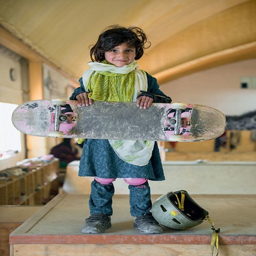
not allowed to bike so these girls rip it up on skateboards instead